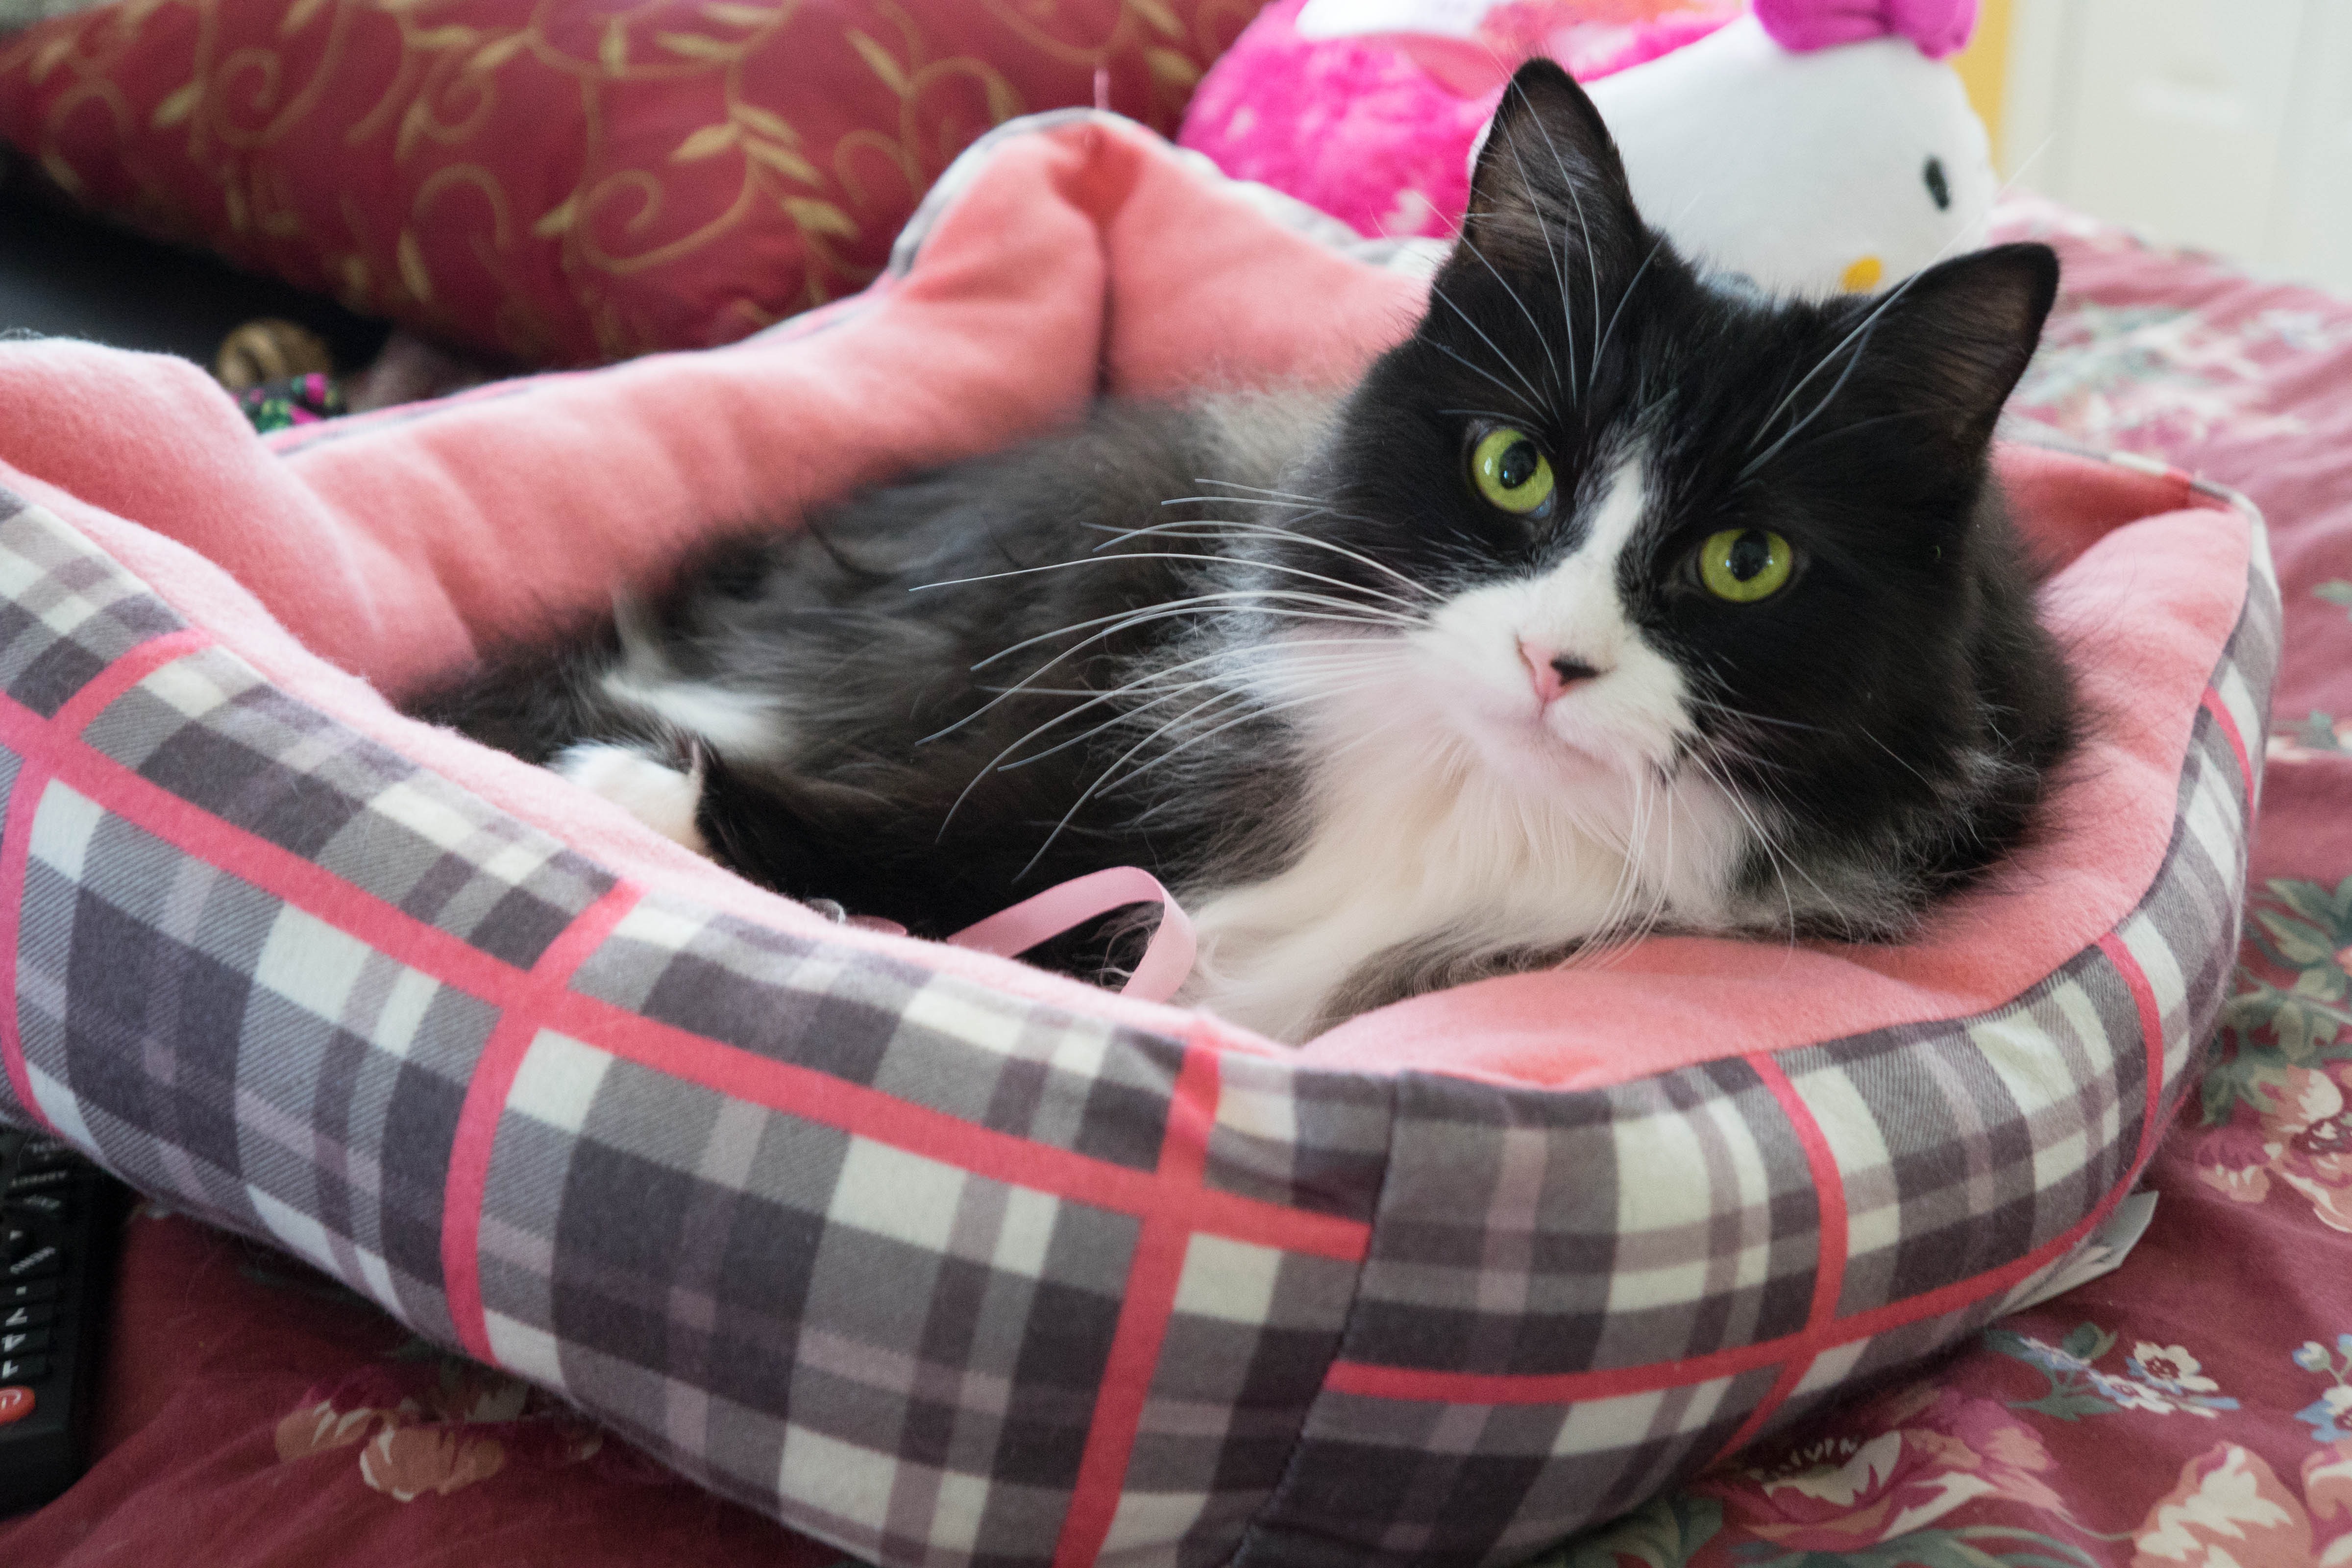
animal, pet, kitten, cat, feline, mammal, pink, whiskers, kitty, happy, vertebrate, small to medium sized cats, cat like mammal